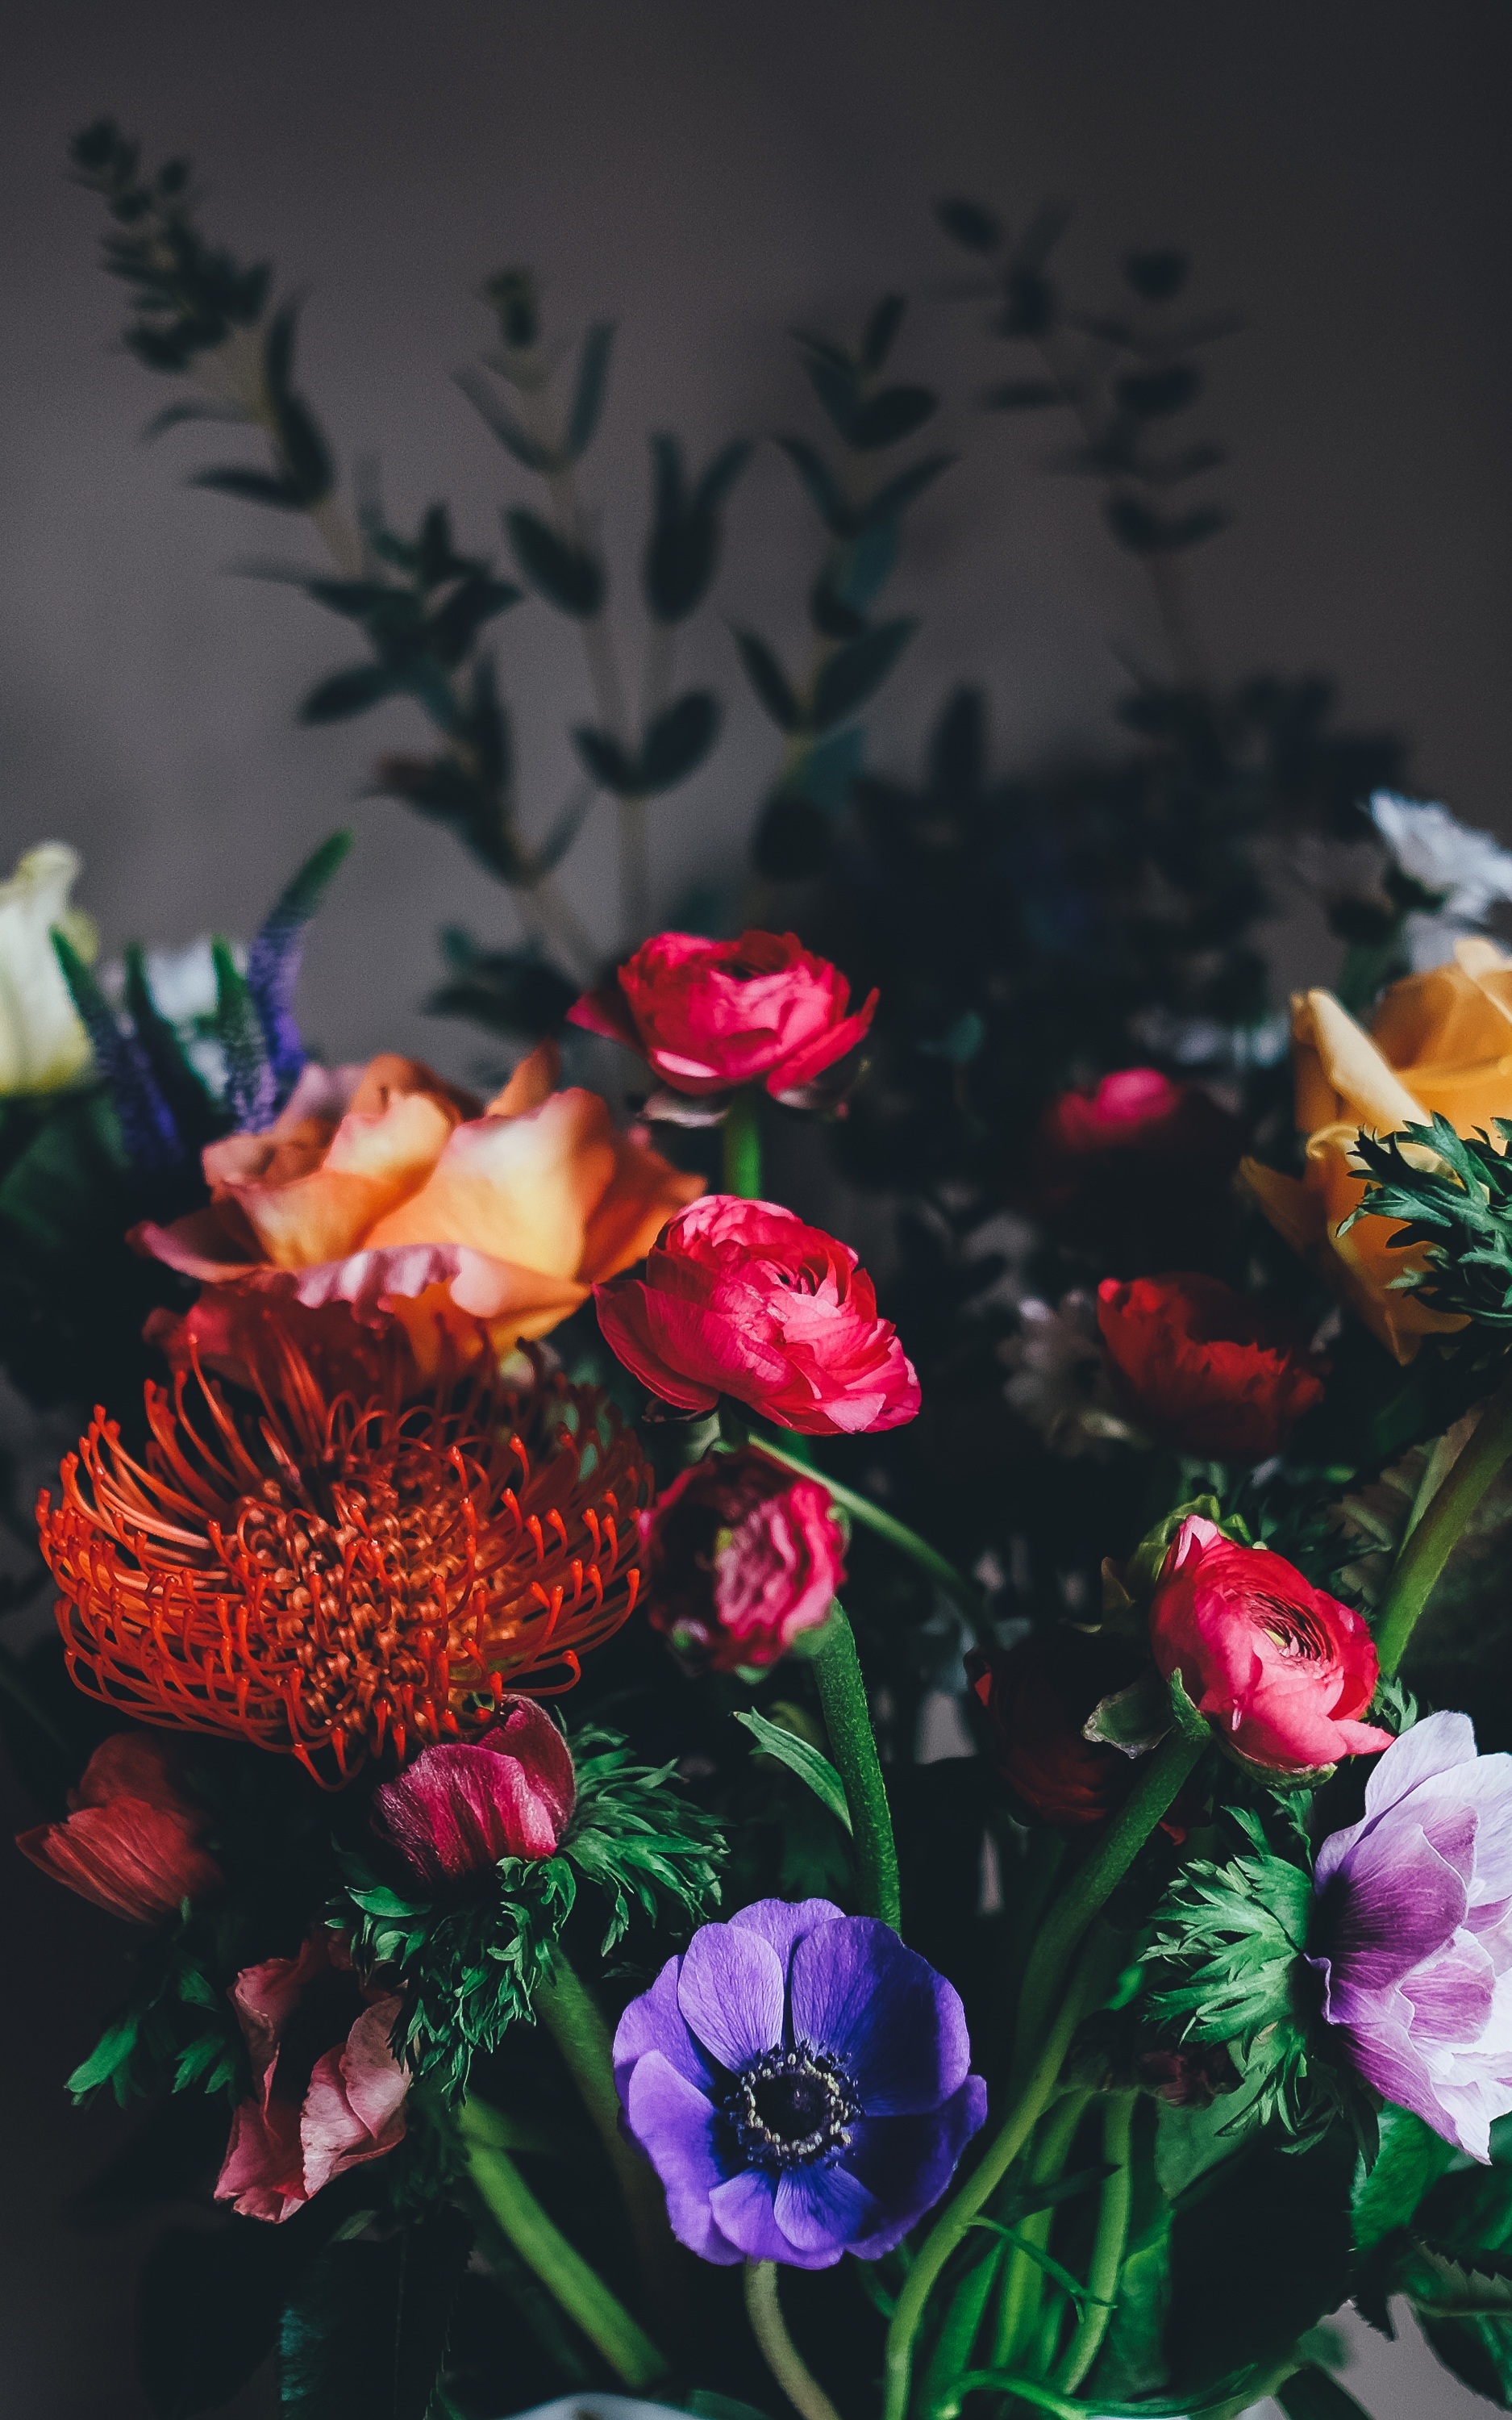
nature, blossom, plant, bunch, leaf, flower, petal, bloom, floral, love, bouquet, red, fresh, romantic, botany, colorful, flora, still life, plants, painting, florist, flowers, arrangement, roses, bouquet of flowers, floristry, macro photography, flowering plant, flower bouquet, flowers bouquet, floral design, land plant, flower arranging